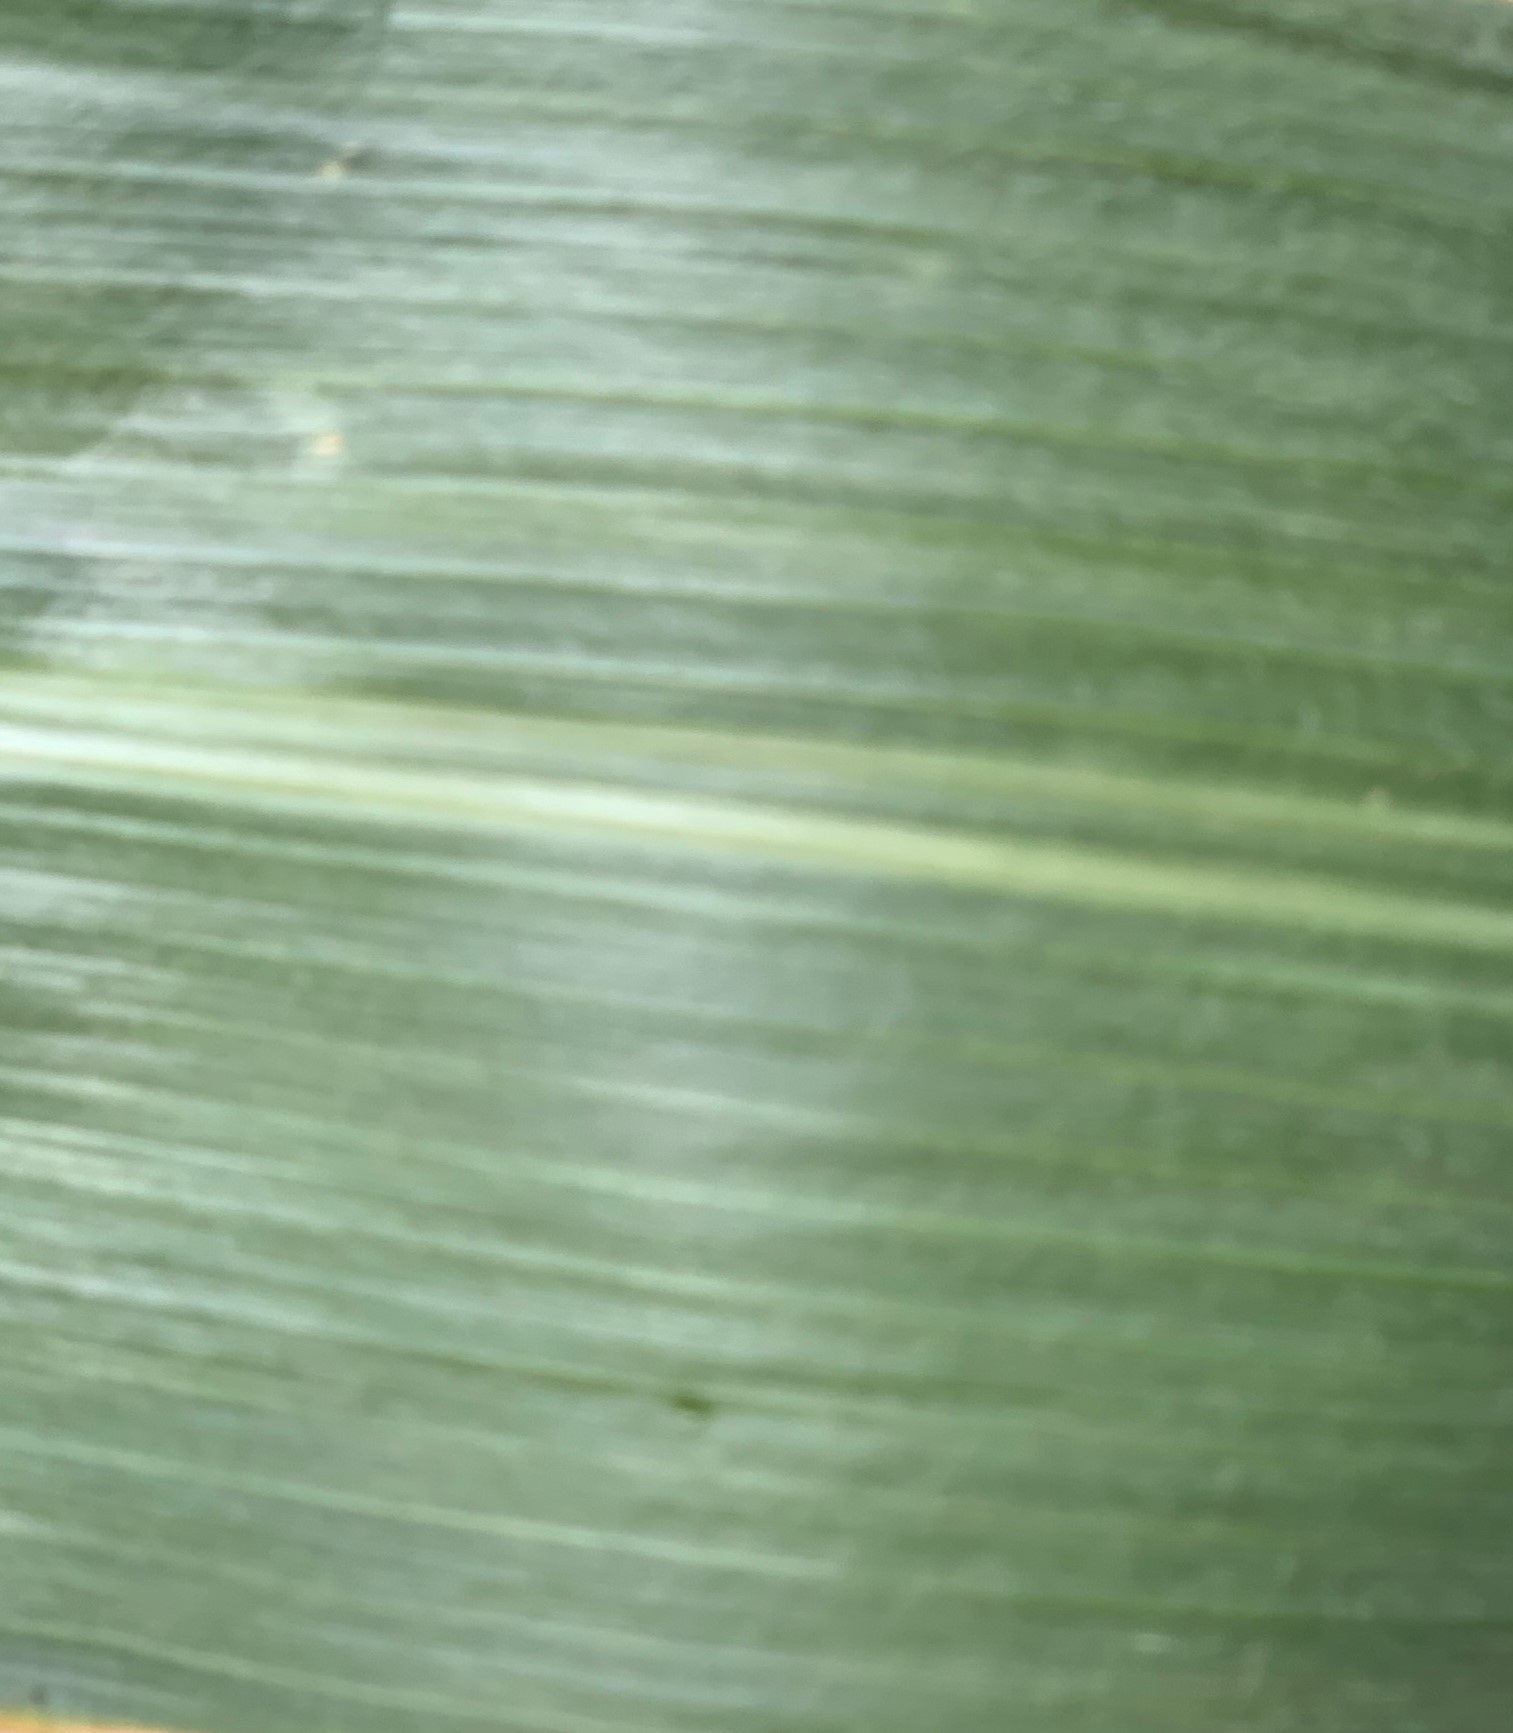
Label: Healthy